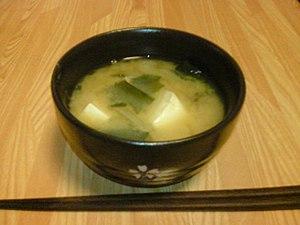
Le wakamé est un nom vernaculaire ambigu, désignant plusieurs espèces d'algues comestibles, populaires en cuisine japonaise et cuisine coréenne. Ce sont des algues brunes de la famille des Alariaceae, en forme de lobes, qui interviennent surtout dans la confection de salades et de soupes. On peut trouver sous le nom de wakamé plusieurs espèces de la famille des Alariaceae, principalement : Alaria esculenta, Alaria marginata, Undaria pinnatifida ou Undaria distans.